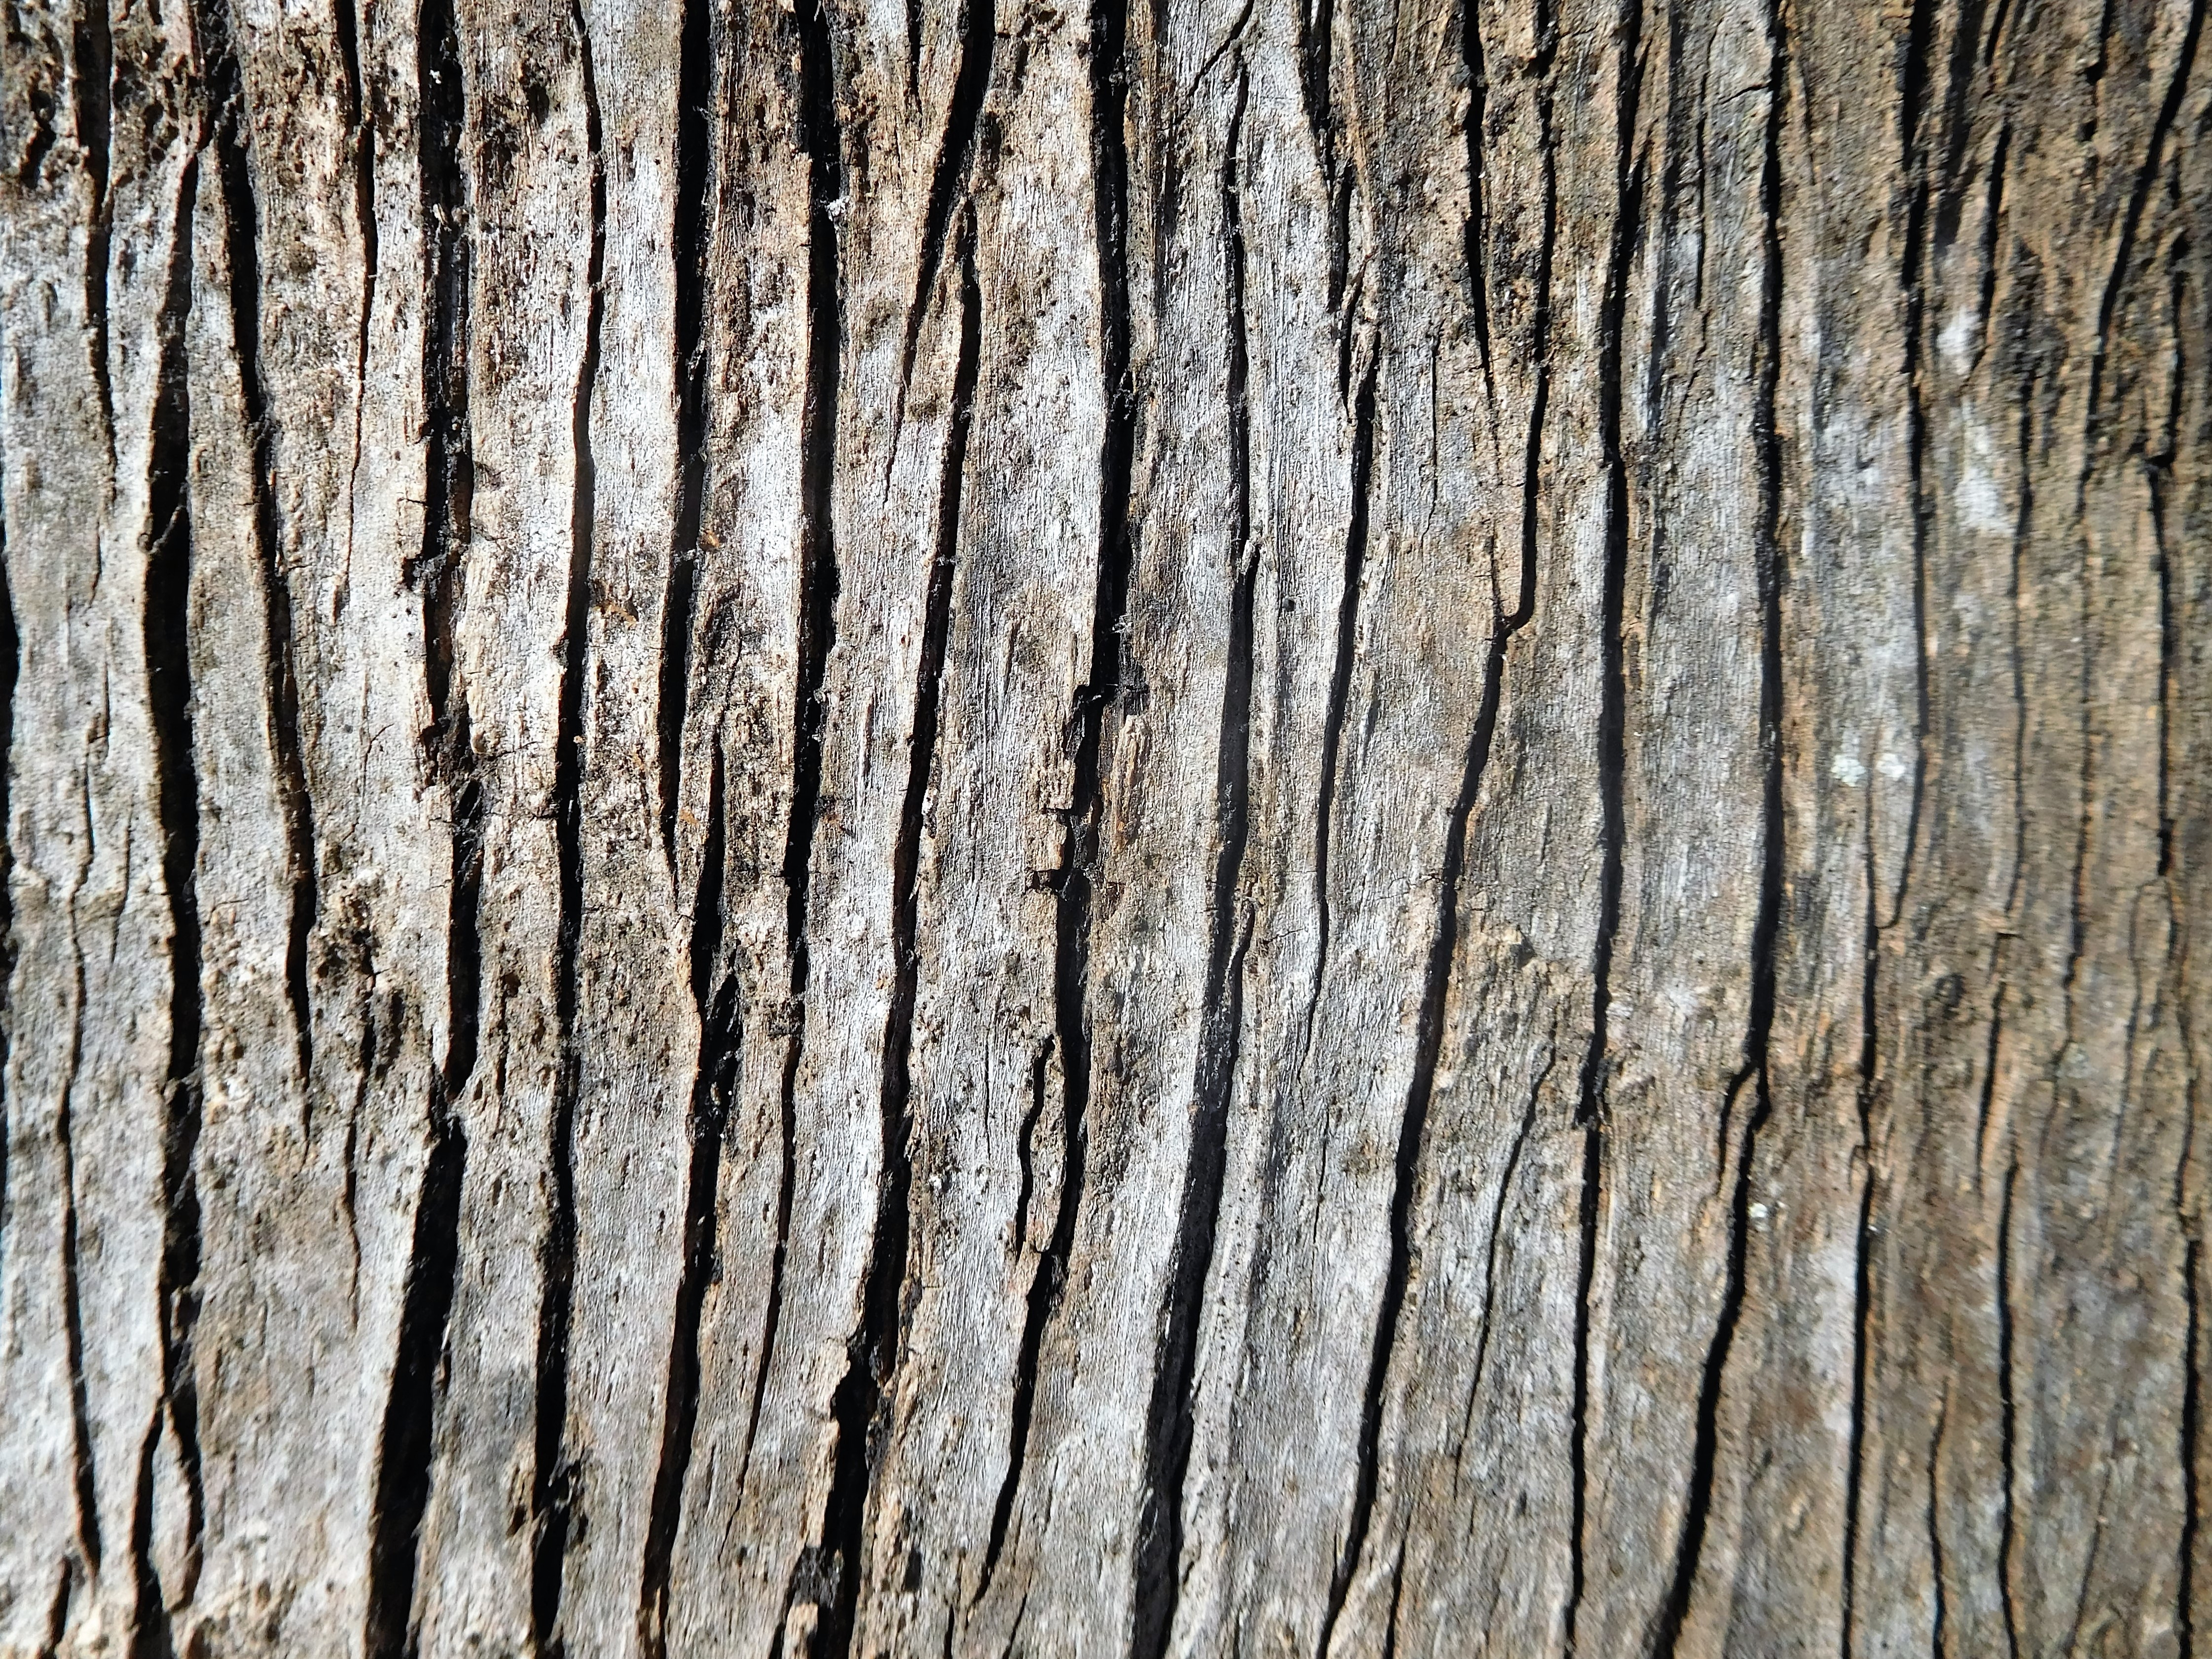
tree, nature, branch, plant, wood, texture, leaf, trunk, wall, bark, palm, natural, soil, twig, plant stem, woody plant, a bark of palm tree, a bark of silver fan palm tree